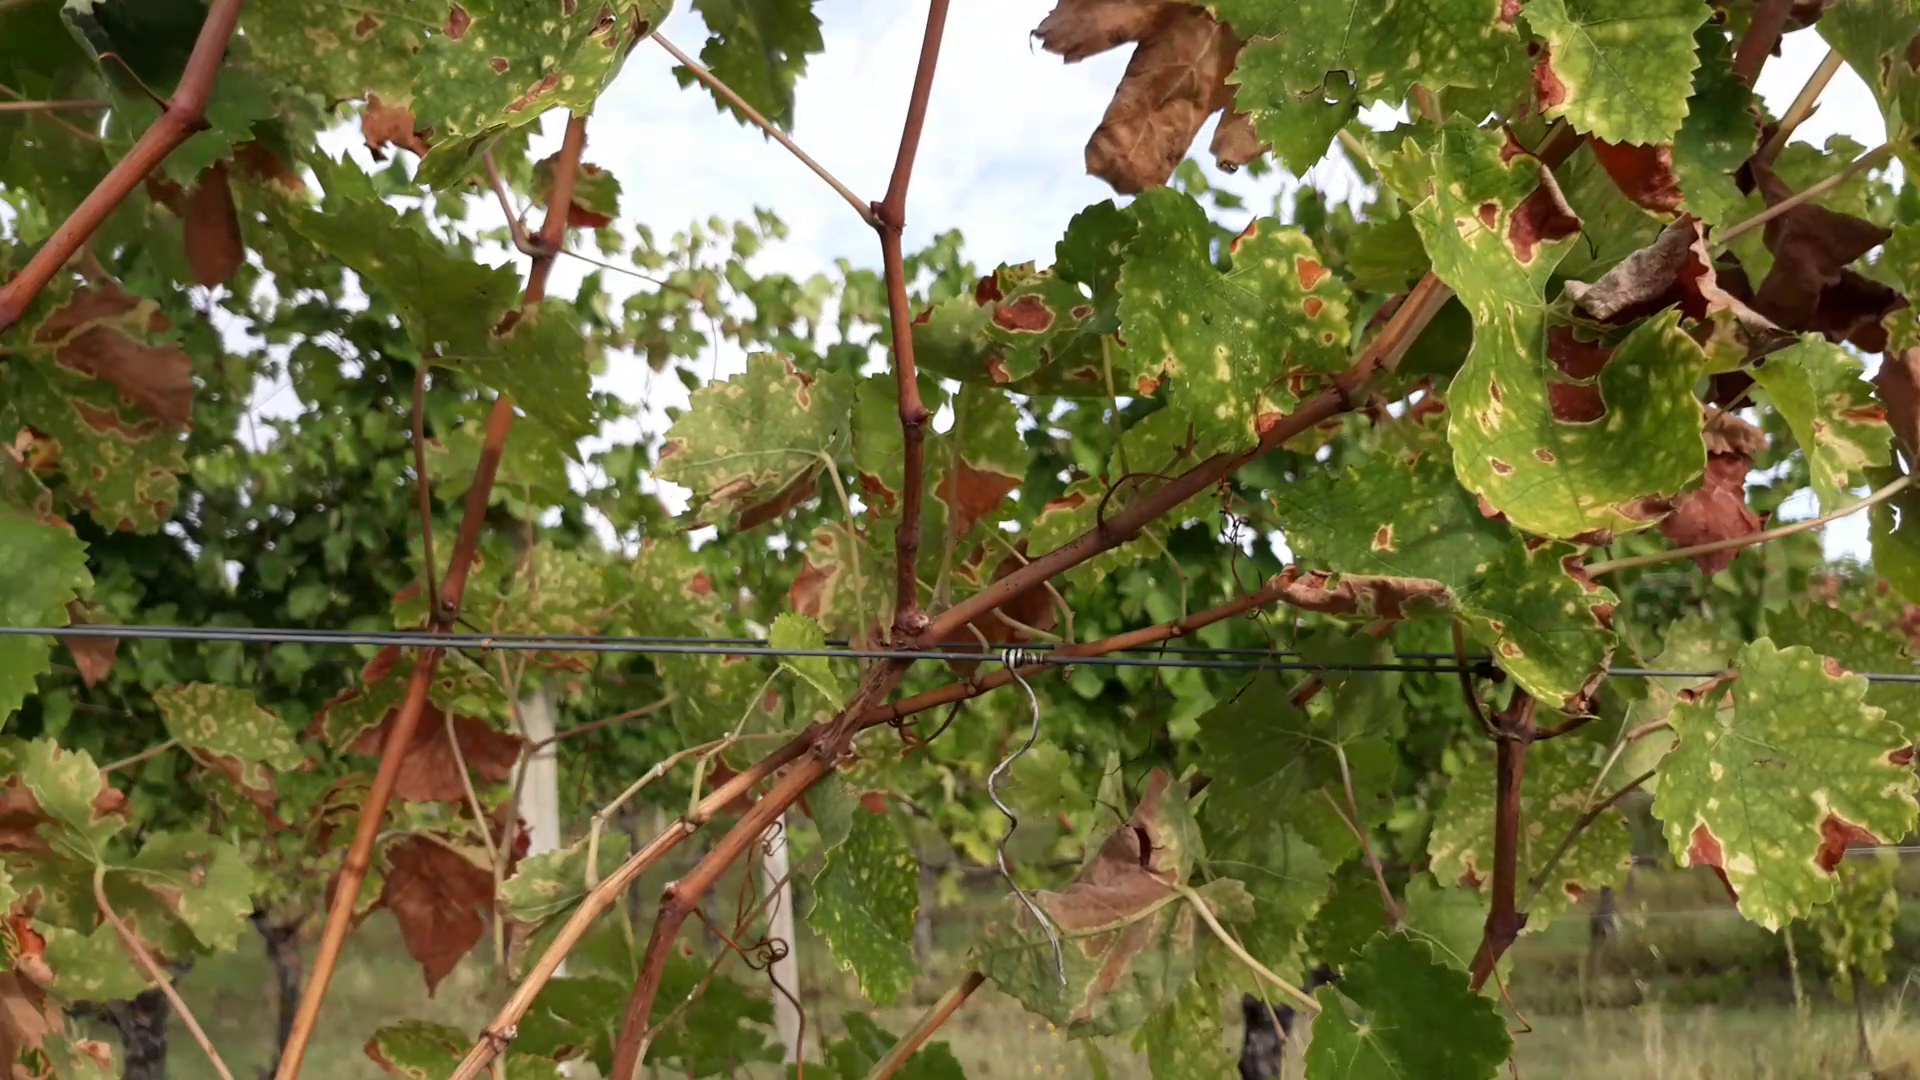
Label: esca